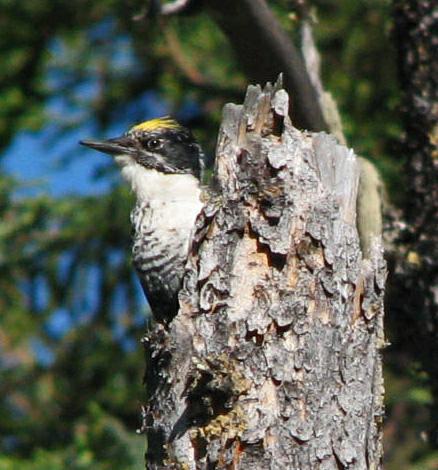
A photo of a american three toed woodpecker